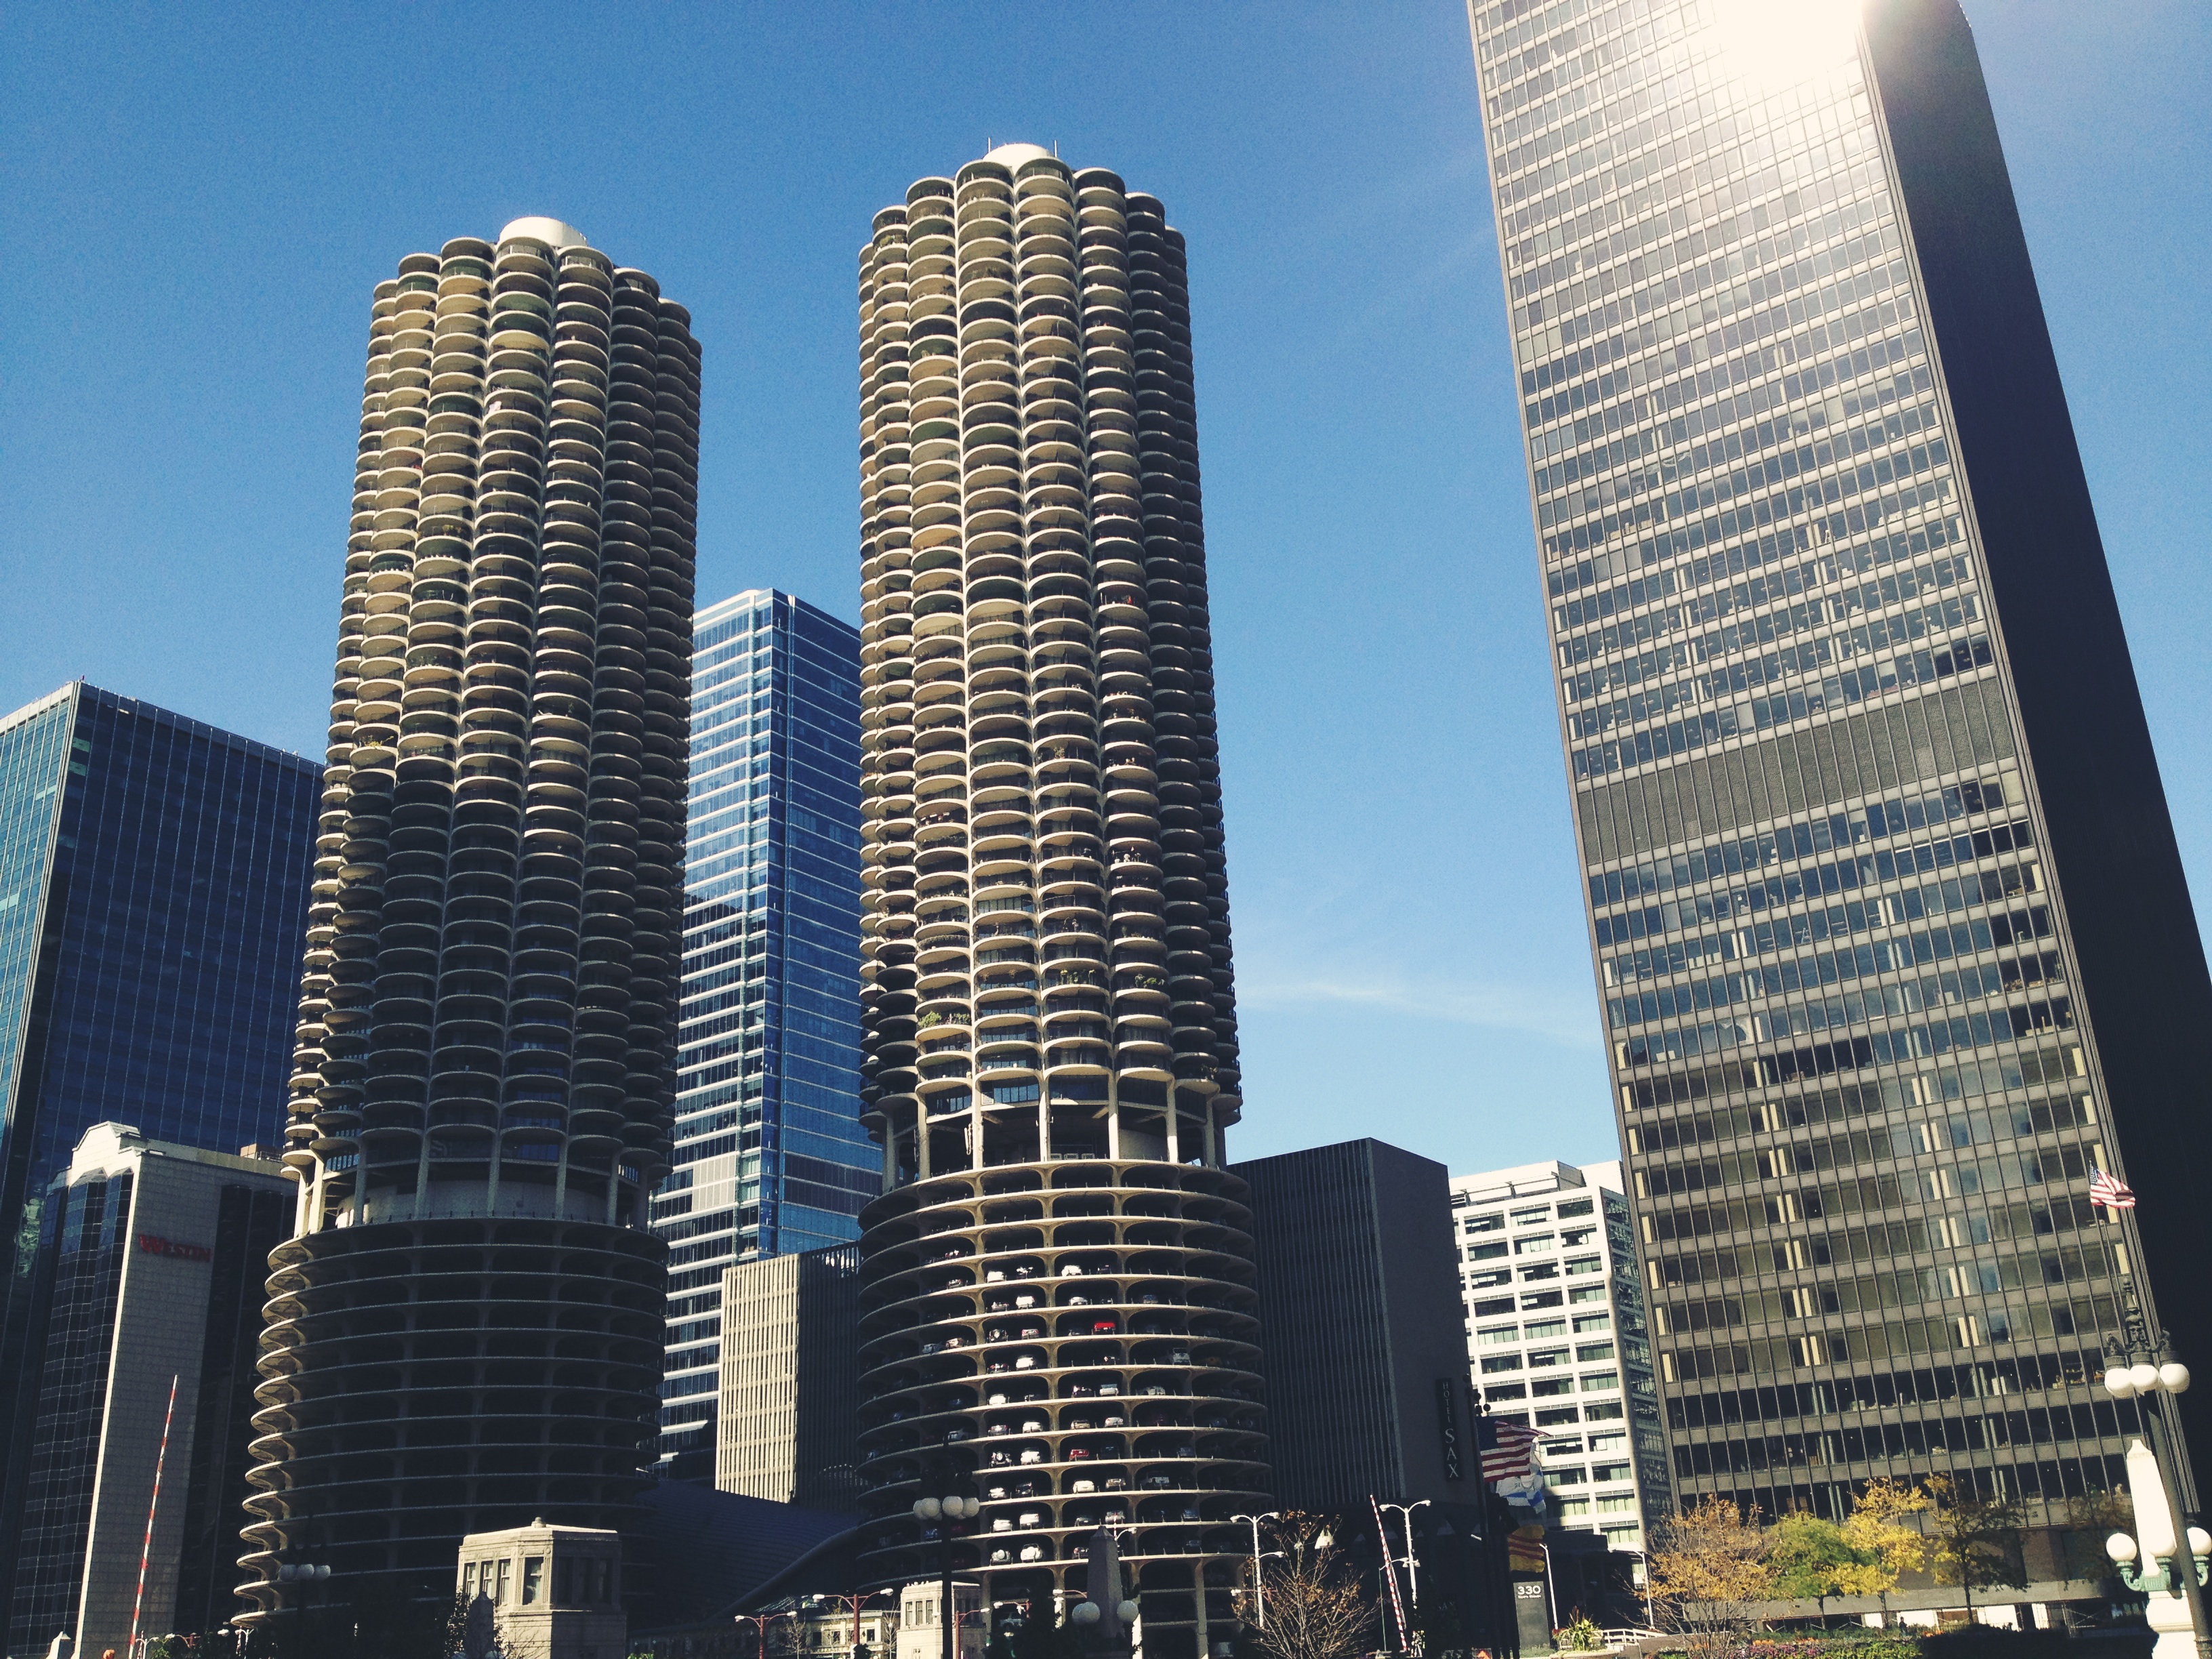
architecture, skyline, building, city, skyscraper, cityscape, downtown, tower, landmark, facade, tower block, metropolis, condominium, urban area, residential area, human settlement, metropolitan area